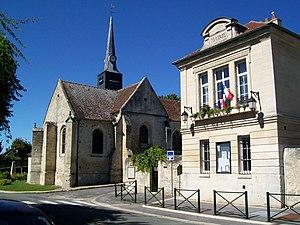
L'église Saint-Gervais, inscrite M.H., et la mairie.
L'église Saint-Gervais de Courteuil est une église catholique paroissiale située à Courteuil, en France. Sa partie la plus ancienne, le chœur au chevet plat, date du début du XIIIᵉ siècle. Au XVIᵉ siècle, il a été agrandi en deux phases par l'adjonction de collatéraux au nord et au sud. Ils sont tous les deux différents, et la courte nef avec son unique bas-côté au nord affiche encore un style différent. En dépit de cette diversité stylistique, avec la cohabitation du gothique primitif, du gothique flamboyant et de la Renaissance, sans oublier les traces des remaniements successifs, les parties orientales présentent une unité spatiale remarquable. La silhouette ramassée et les petites dimensions ne font pas oublier qu'il s'agit d'une petite église rurale sans importance, mais ceci n'empêche pas une architecture à la hauteur des différentes époques de construction. Le retable du chevet provient probablement de l'église du prieuré de Saint-Nicolas-d'Acy, qui se situait sur la même commune. On trouve également deux gisants, ce qui est rare dans la région.